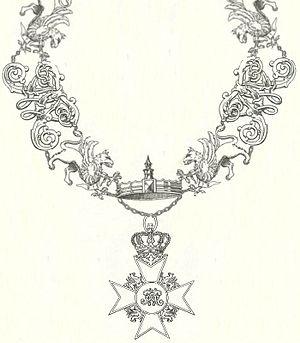
L'ordre de la Couronne de Wende est un ordre honorifique crée le 12 mai 1864 par les deux grands-ducs de Mecklembourg, Frédéric-François II et Frédéric-Guillaume, en tant que "témoignage honorable de la reconnaissance et du respect très préférentiels et du respect de mérites particuliers". L'ordre est attribué par les grands-ducs de Mecklembourg-Schwerin et de Mecklembourg-Strelitz.